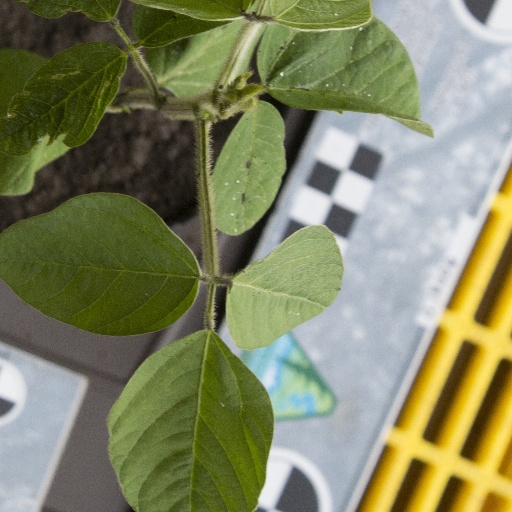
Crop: soybean